List of county exclaves in England and Wales 1844–1974

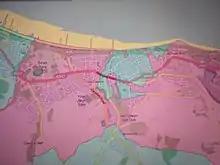
Nested exclaves of Caernarvonshire (pink) and Denbighshire. (Historic County Borders Project)

The county had two exclaves and three semi-exclaves after 1844, and one abolished then (pre-1844 total 6, legal 2; post-1844 total 5, legal 1):